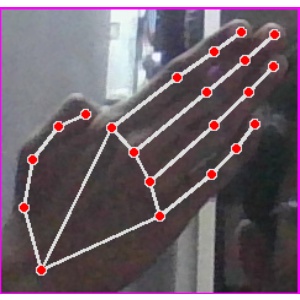
अक्षर: घ